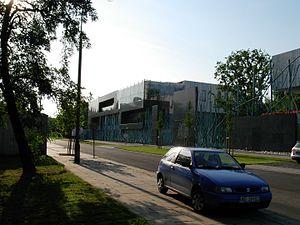
Une capitale est une ville où siègent les pouvoirs, ou une ville ayant une prééminence dans un domaine social, culturel, économique ou sportif. Dans ce cas, on parle aussi de métropole.